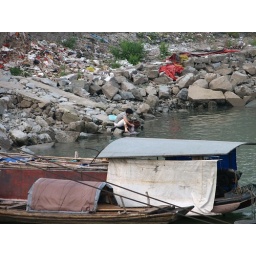
Sampans and woman washing clothes in river where the river boat docked.